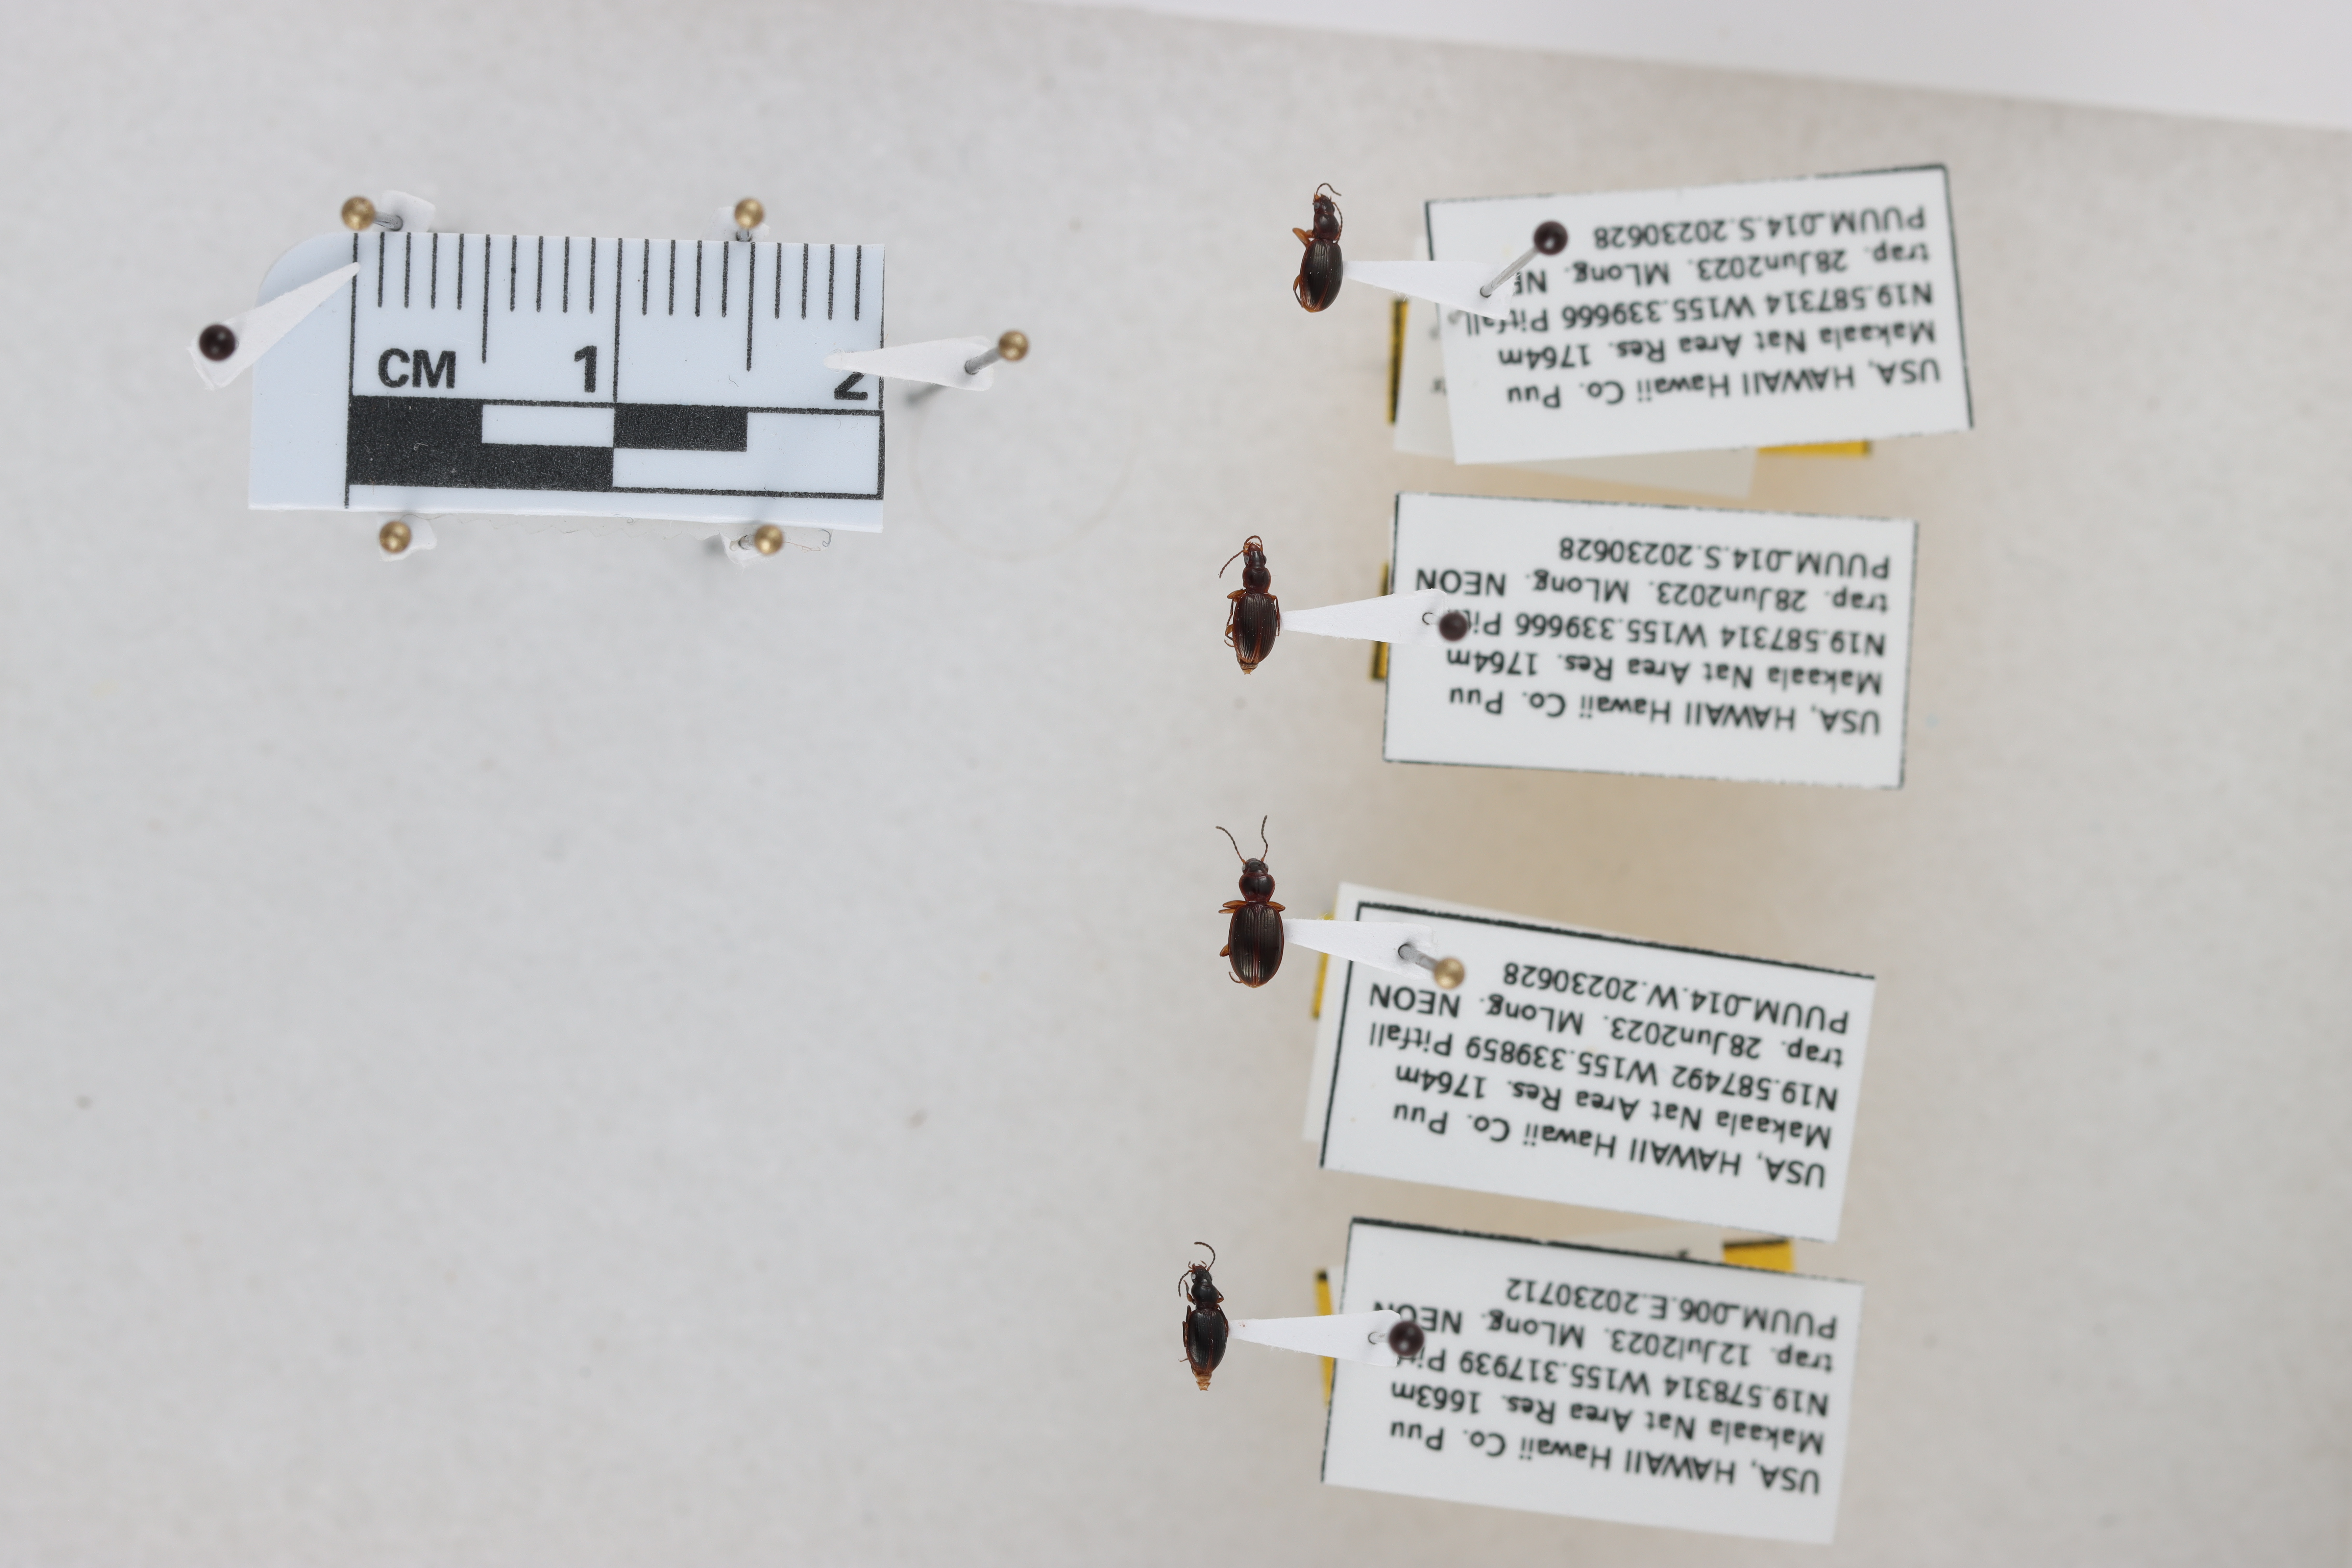
Beetle 1 — elytra length: 0.271 cm, elytra max width: 0.158 cm, basal pronotum width: 0.074 cm

Beetle 2 — elytra length: 0.263 cm, elytra max width: 0.166 cm, basal pronotum width: 0.081 cm

Beetle 3 — elytra length: 0.301 cm, elytra max width: 0.205 cm, basal pronotum width: 0.09 cm

Beetle 4 — elytra length: 0.238 cm, elytra max width: 0.15 cm, basal pronotum width: 0.073 cm